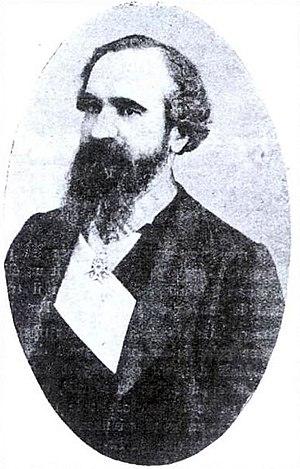
Antoine de Tounens, né Antoine Tounens le 12 mai 1825 à La Chèze, commune de Chourgnac, et mort le 17 septembre 1878 à Tourtoirac, est un avoué français devenu aventurier, fondateur de l'éphémère royaume d'Araucanie et de Patagonie et son premier roi sous le nom d'Orllie-Antoine Iᵉʳ.
Il y a 13 monarchies dans les Amériques. Chacune est une monarchie constitutionnelle dans laquelle le souverain hérite de son mandat, le conservant généralement jusqu'à sa mort ou son abdication, et est lié par les lois et les coutumes dans l'exercice de ses pouvoirs. Dix de ces monarchies sont des États indépendants qui partagent comme souverain respectif la reine Élisabeth II, et qui sont des royaumes du Commonwealth, alors que les trois autres sont des dépendances d'autres monarchies européennes. En tant que telles, aucune des monarchies des Amériques n’a de monarque en permanence.